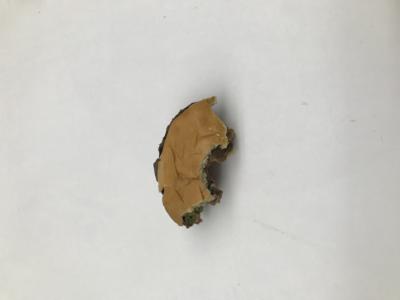
Label: generalcompost